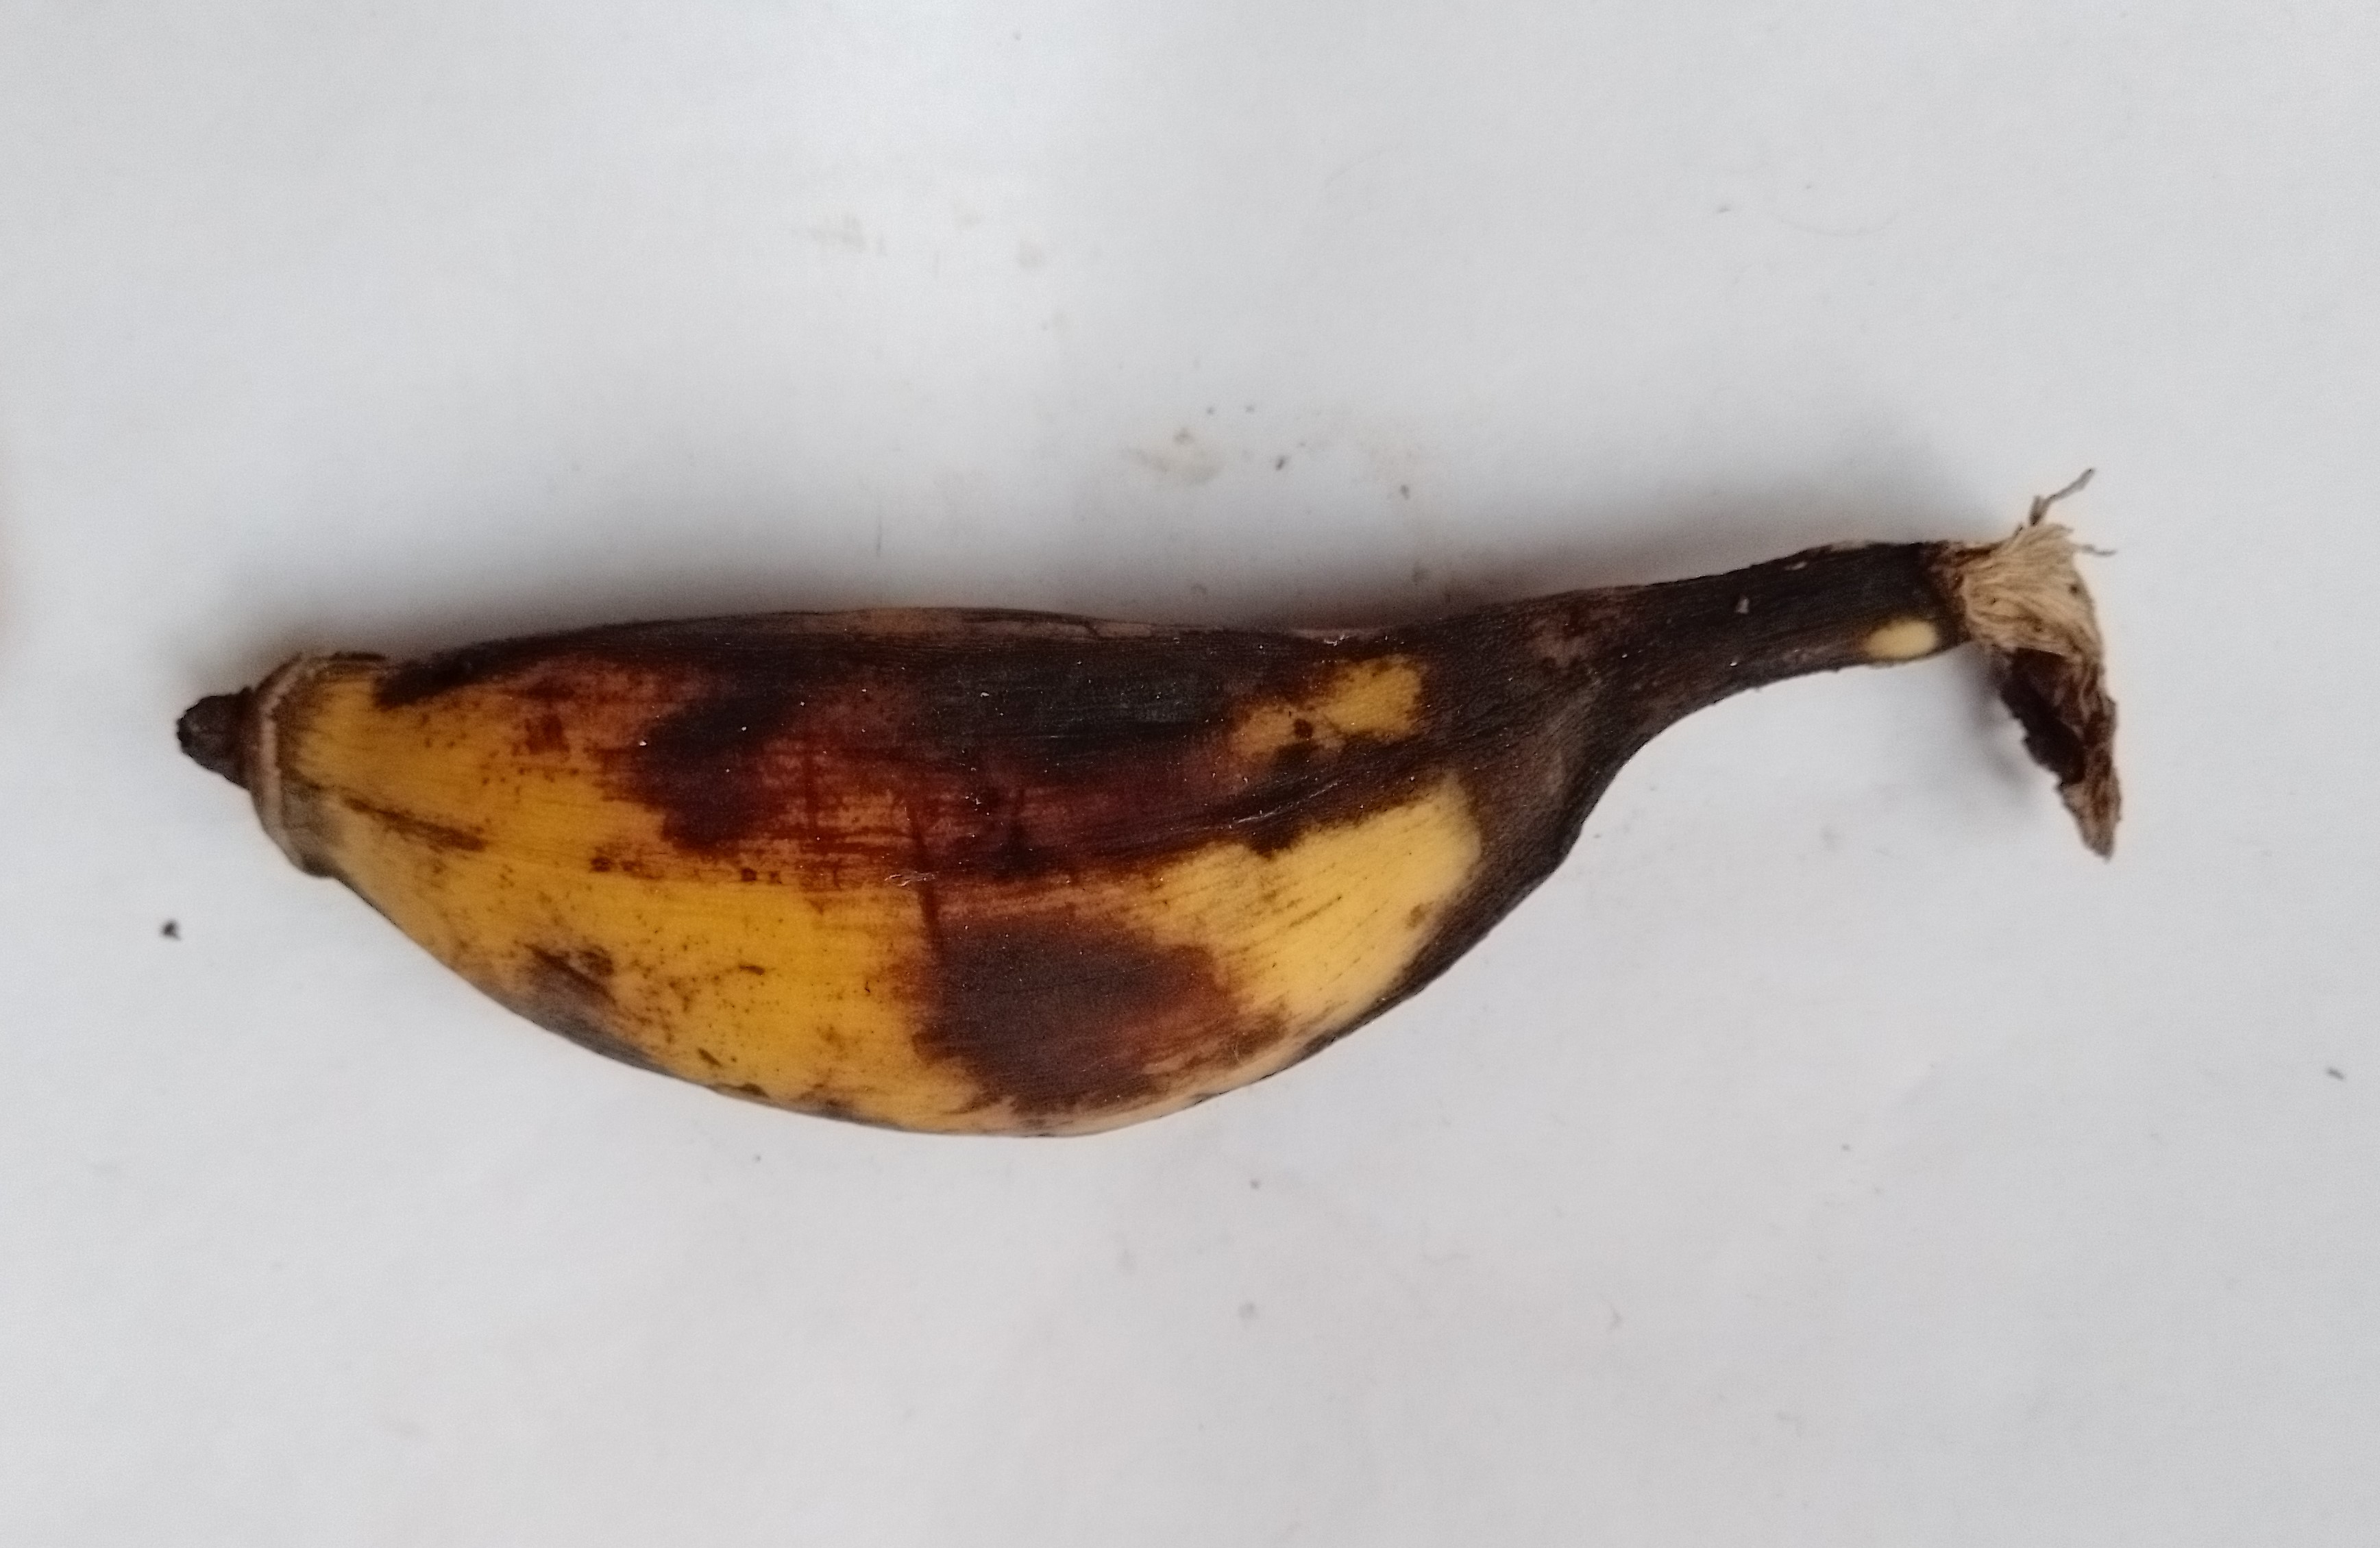
Fruit: banana
Condition: rotten